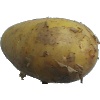
Label: Potato White 1